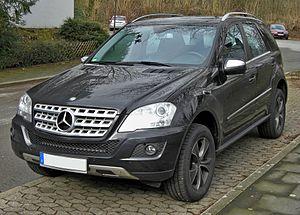
Le marché automobile français des voitures particulières en 2008 s'est établi à 2 050 289 unités vendues, soit une baisse de 0,7 % par rapport à 2007.